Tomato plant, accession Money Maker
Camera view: vertical (180 deg); turntable rotation: 60 degrees
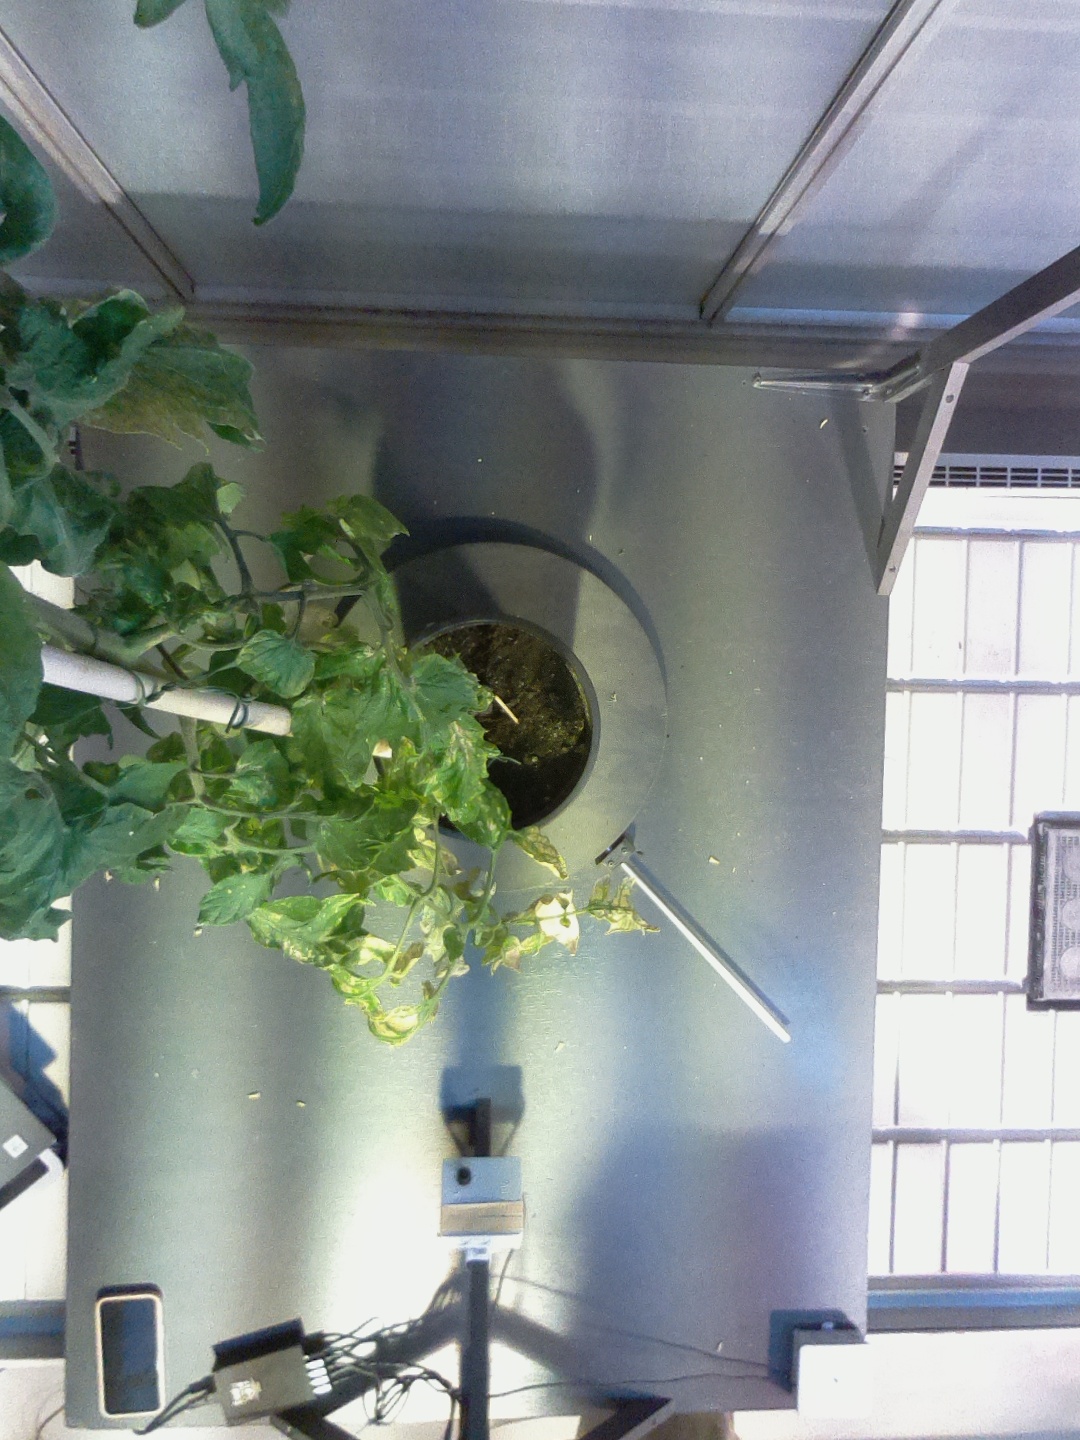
BBCH growth stage 79: 90% -100% of final fruit size